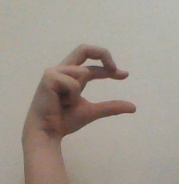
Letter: thal